The Beast with Five Fingers

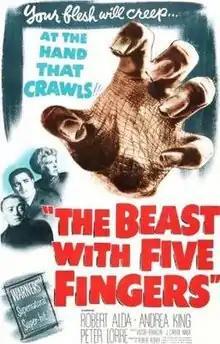
Theatrical release poster

The Beast with Five Fingers is a 1946 American mystery horror film directed by Robert Florey from a screenplay by Curt Siodmak, based on the 1919 short story of the same name by W. F. Harvey. The film stars Robert Alda, Victor Francen, Andrea King, and Peter Lorre. The film's score was composed by Max Steiner.